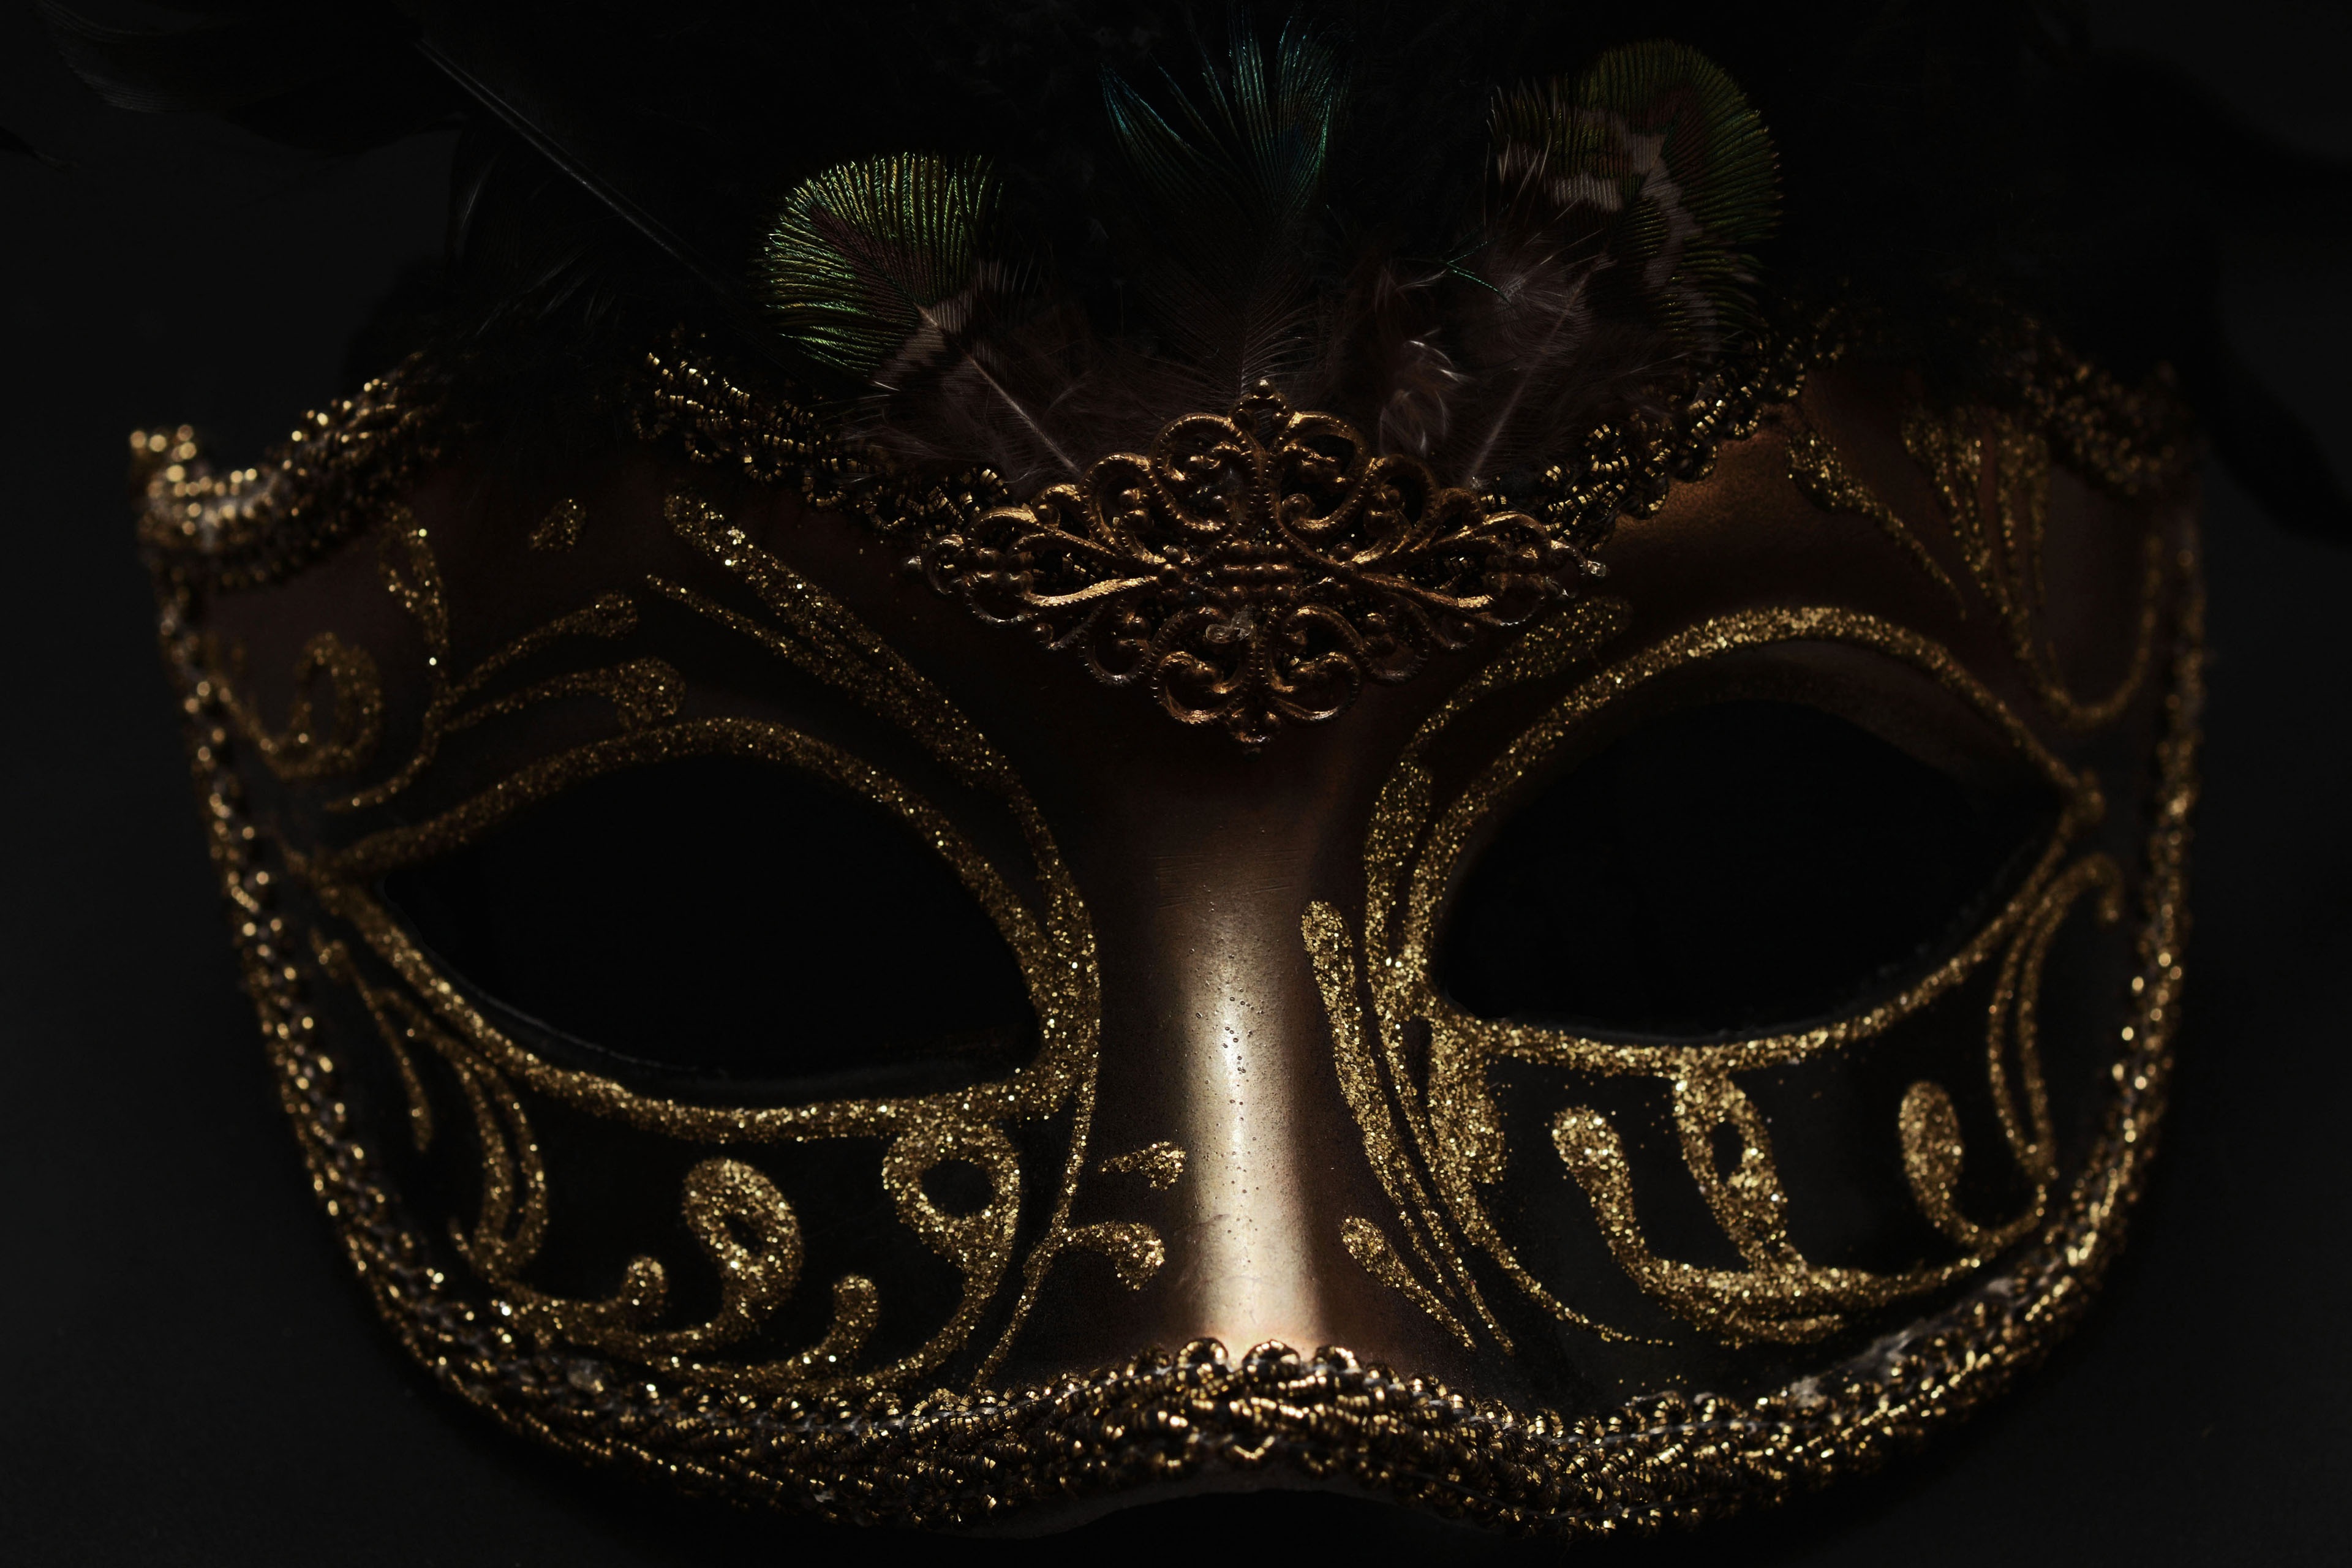
cute, carnival, romance, human, venice, clothing, black, close, feather, headgear, glitter, mask, mysterious, hide, venezia, costume, masquerade, masque, carneval, headdress